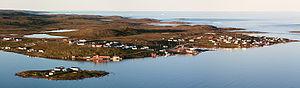
Red Bay est une municipalité de Terre-Neuve-et-Labrador située au sud du Labrador. Elle comprend le lieu historique national de Red Bay, un site archéologique sur la principale station baleinière basque de la région au XVIᵉ siècle. Ce dernier a été inscrit au patrimoine mondial en 2013. Les Français nommèrent les lieux Baie Rouge au XVIIᵉ siècle.